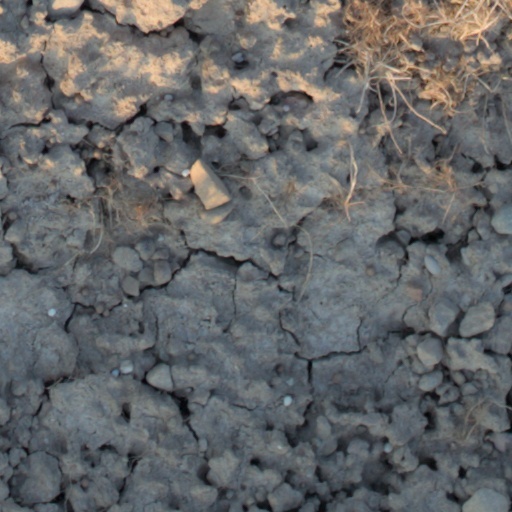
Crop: wheat